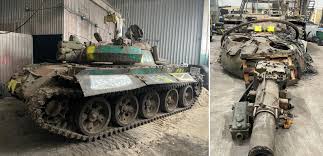
Label: T-62